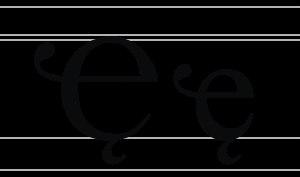
Ҿ, appelé tché abkhaze cramponné ou tché abkhaze ogonek, est une lettre de la variante de l’alphabet cyrillique utilisée par la langue abkhaze, parlée dans le Caucase. Elle formée de la lettre Ҽ avec un crampon ou un ogonek. Elle note le phonème /ʈ͡ʂ’/. Elle peut être retranscrite dans l’alphabet latin de plusieurs façons : ‹ ç̌ ›, ‹ ćh́ ›, ‹ č̣ ›, ‹ c̲h̲ʼ ›.